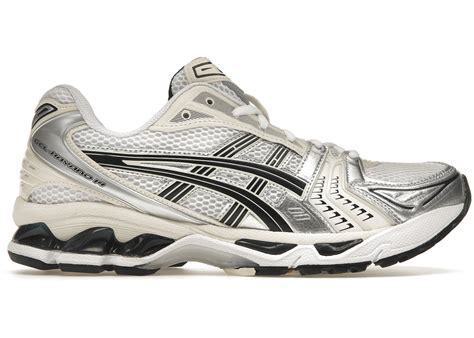
Brand: Asics
Model: Gel Kayano 14